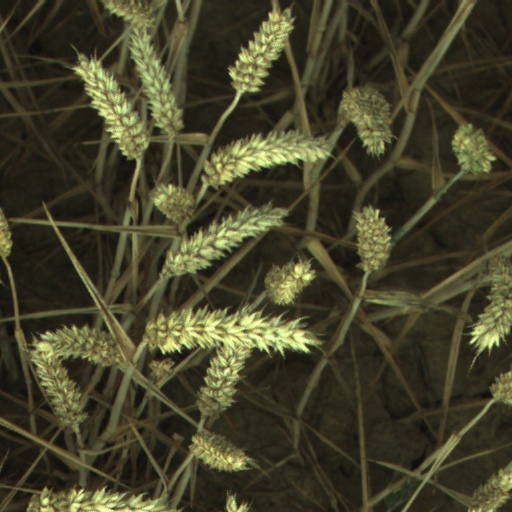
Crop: wheat